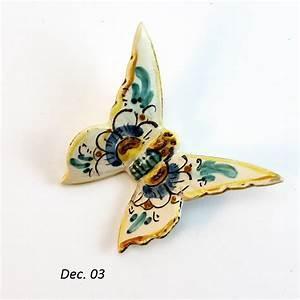
butterfly